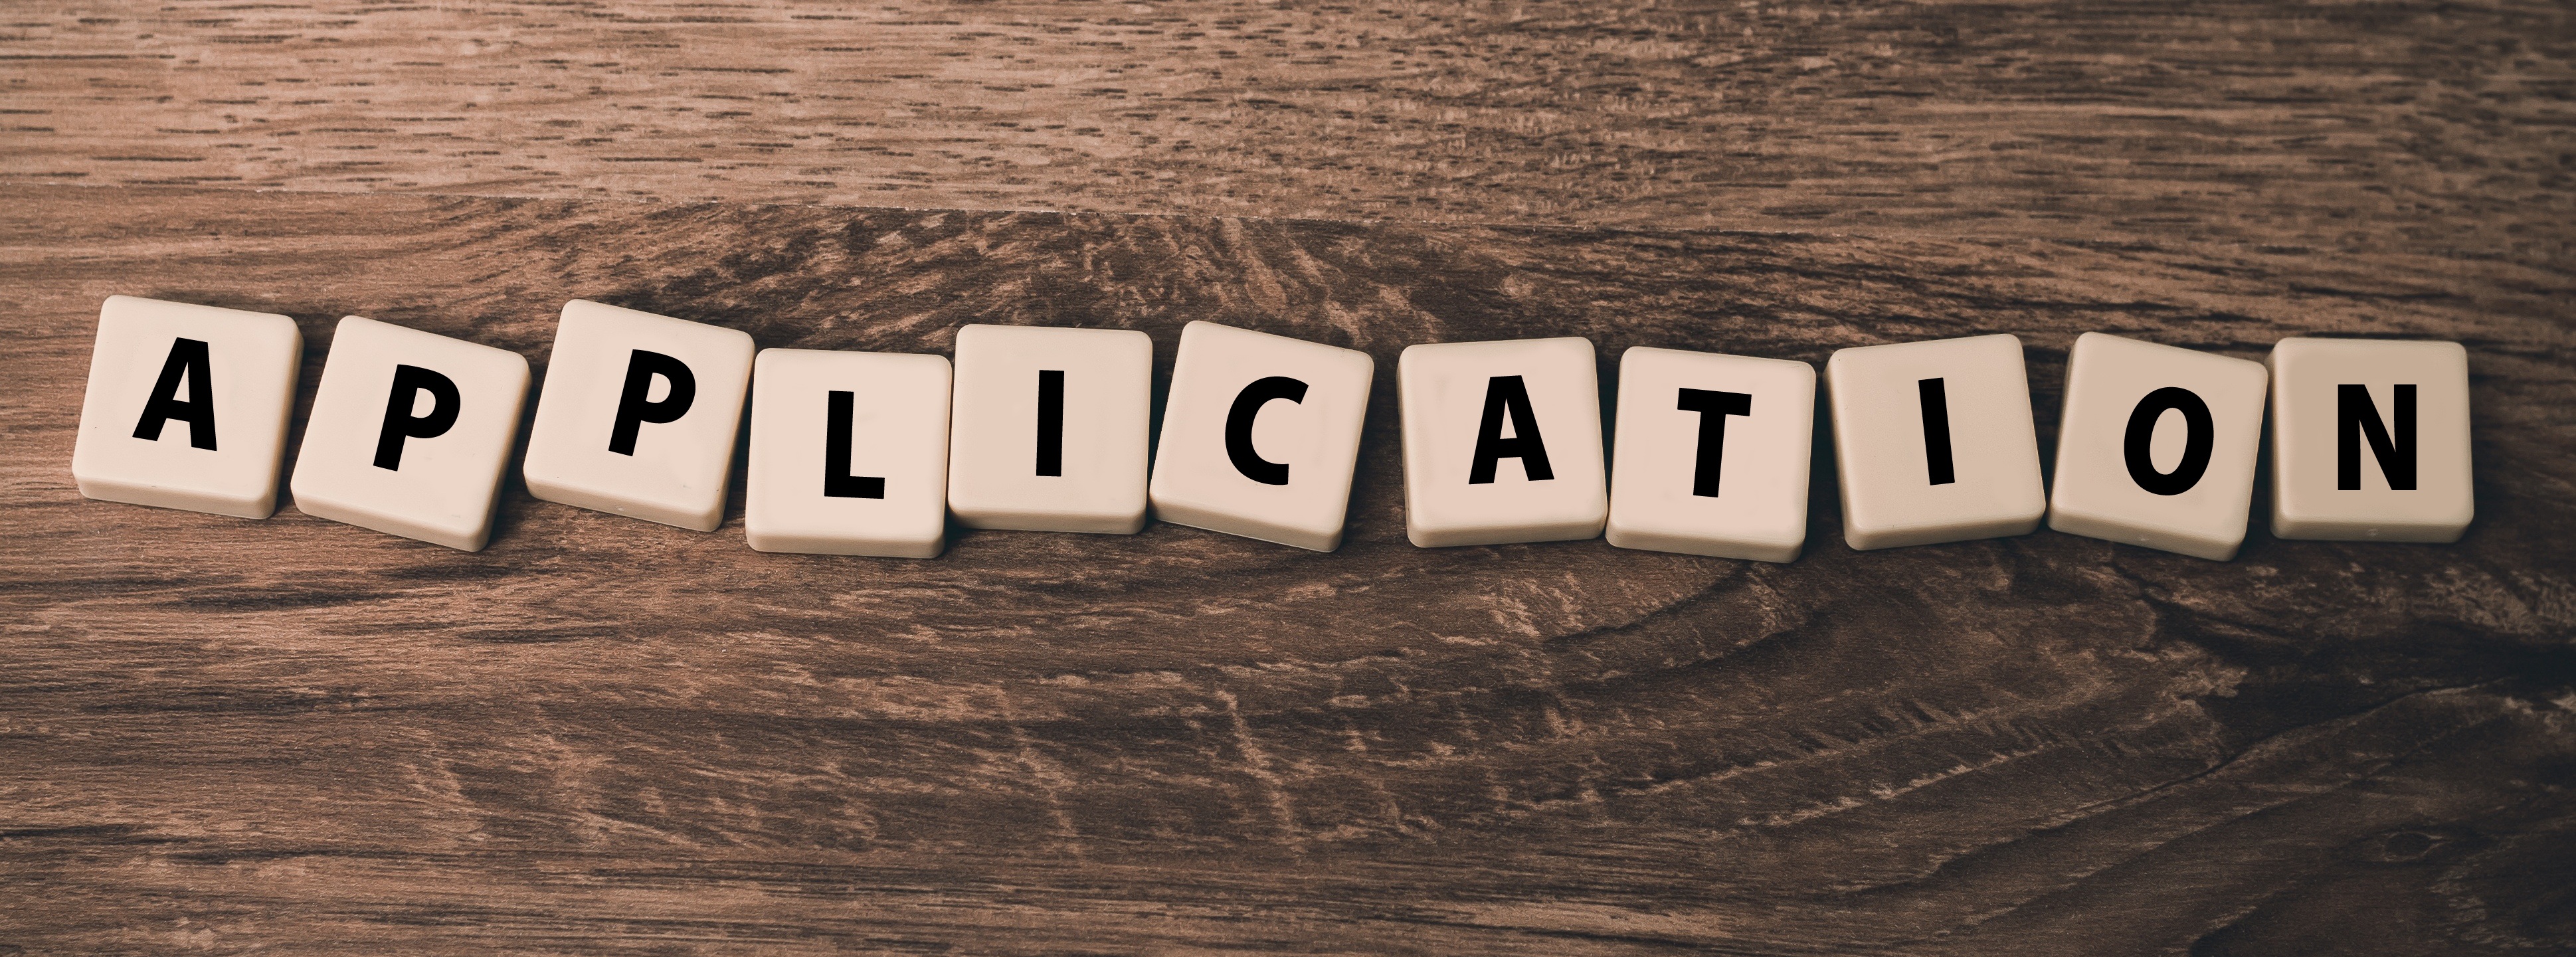
work, wood, brand, font, location, logo, text, job, emotion, screenshot, request, application, looking for a job, job application, make search, candidacy